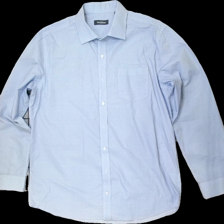
View: front
Type: Shirt
Category: Men
Brand: Dressman
Colors: Blue, White
Material: 62% cotton 38% polyester
Pattern: Floral print
Cut: Regular
Size: XL
Season: All
Damage location: bottom left
Damage 2 location: bottom right
Price range: 50-100
Recommended usage: Reuse
Description: blommig skjorta